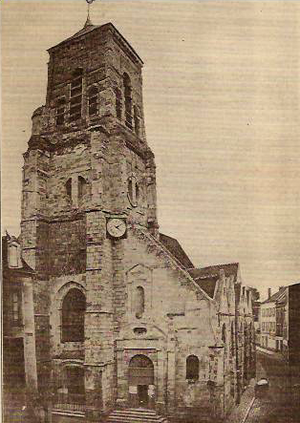
L'ancienne église Saint-Denys de Coulommiers (démolie en 1968)
L'ancienne église Saint-Denys était un lieu de culte catholique de la ville de Coulommiers, dans le département de Seine-et-Marne et le diocèse de Meaux. Successivement église collégiale puis paroissiale, elle répond aux besoins du culte durant plusieurs siècles mais est finalement considérée comme trop petite et surtout trop vétuste au début du XVIᵉ siècle.
Coulommiers est une commune française située dans le département de Seine-et-Marne en région Île-de-France.